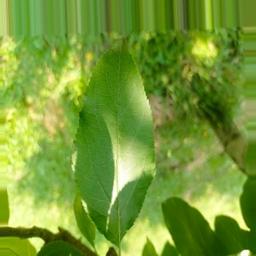
Label: Healthy